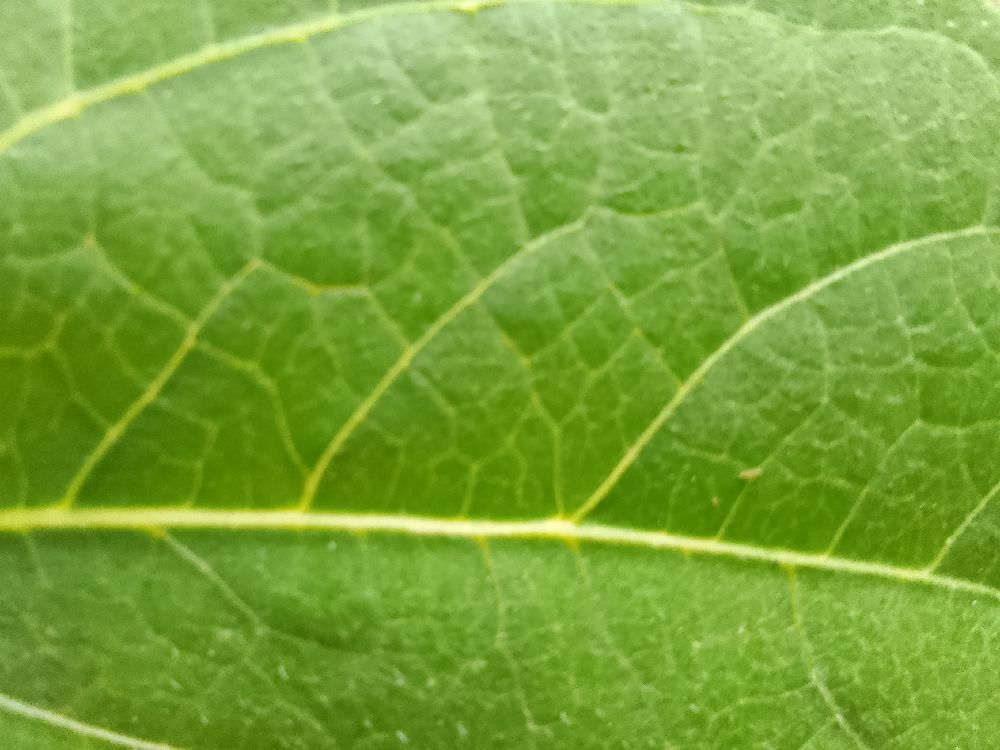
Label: healthy